Clayton Anderson

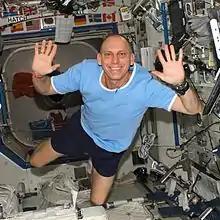
Anderson in the "Destiny" module of the International Space Station

Anderson was a member of the Expedition 15 crew and spent 152 days on board the International Space Station. He launched to the station aboard Shuttle Atlantis as mission specialist 5 for the STS-117 mission on June 8, 2007, and remained on board as a member of the Expedition 16 crew before returning to earth aboard "Discovery" on mission STS-120 on November 7, 2007. On return his official title was mission specialist 5. Two of the photos that he took during his July and August 2007 spacewalks were listed on Popular Science's photo gallery of the best astronaut selfies.